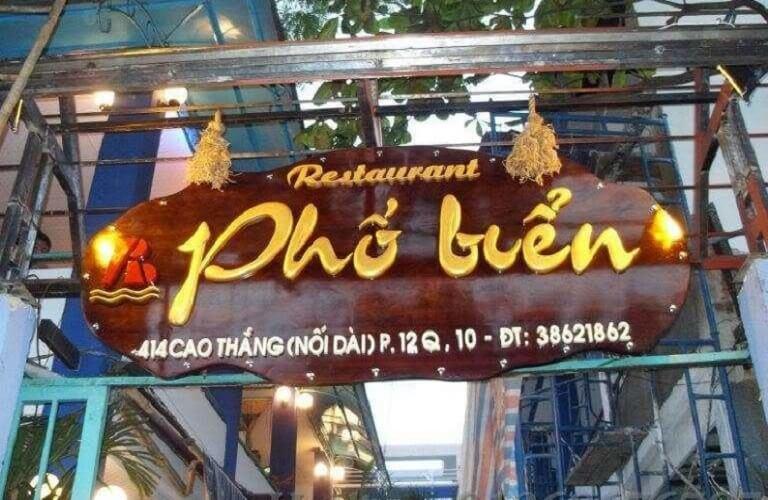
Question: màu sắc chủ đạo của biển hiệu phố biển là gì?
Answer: màu nâu